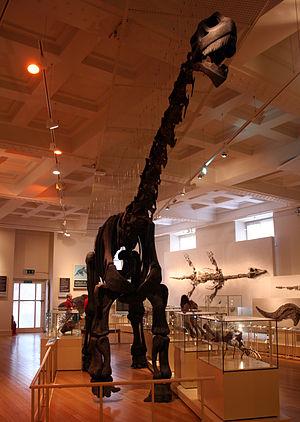
Little Casterton est un petit village d'Angleterre situé dans l'est du Rutland, environ 3 km au nord de Stamford. Au recensement de 2001, la paroisse civile de Little Casterton avait 148 habitants, et 218 à celui de 2011.